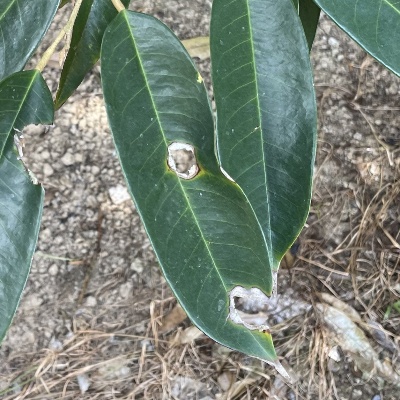
Label: Leaf_Phomopsis